The Hare and many friends

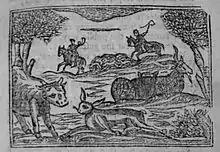
A derivative woodcut illustrating the fable that appeared in the 15 editions of "A Museum for young gentlemen and ladies", 1750–1799

"The Hare and many friends" was the final fable in John Gay's first collection of 1727. It concerns the inconstancy of friendship as exemplified by a hare that lives on friendly terms with the farm animals. When the horns of the hunt are heard, she panics and eventually collapses exhausted, begging each of her acquaintances to help her escape. All give her different excuses, the last being a "trotting calf" who bids her "Adieu" as the hunters burst onto the scene. The poem won widespread popularity for some 150 years afterwards but, on a prose version appearing in a collection of Aesop's Fables, Gay's original authorship has gradually become forgotten.